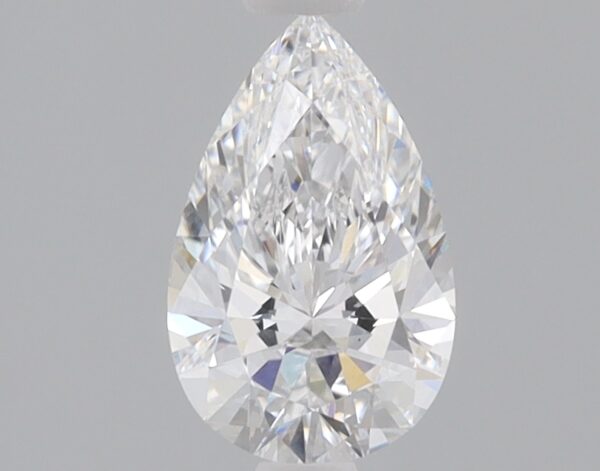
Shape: pear
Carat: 0.82
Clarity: VS1
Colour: D
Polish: EX
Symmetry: EX
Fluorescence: NONE
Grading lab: IGI
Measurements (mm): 8.48 x 5.34 x 3.23